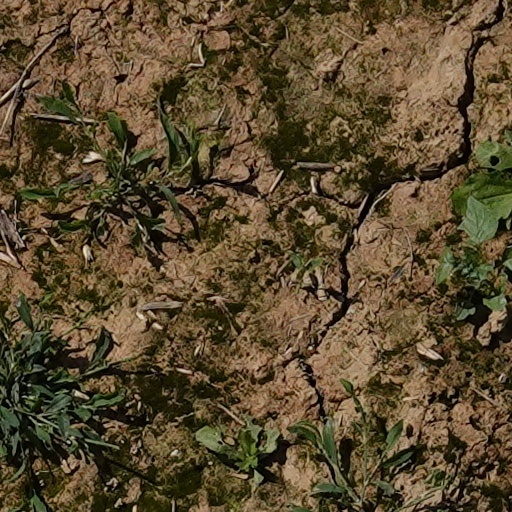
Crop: wheat